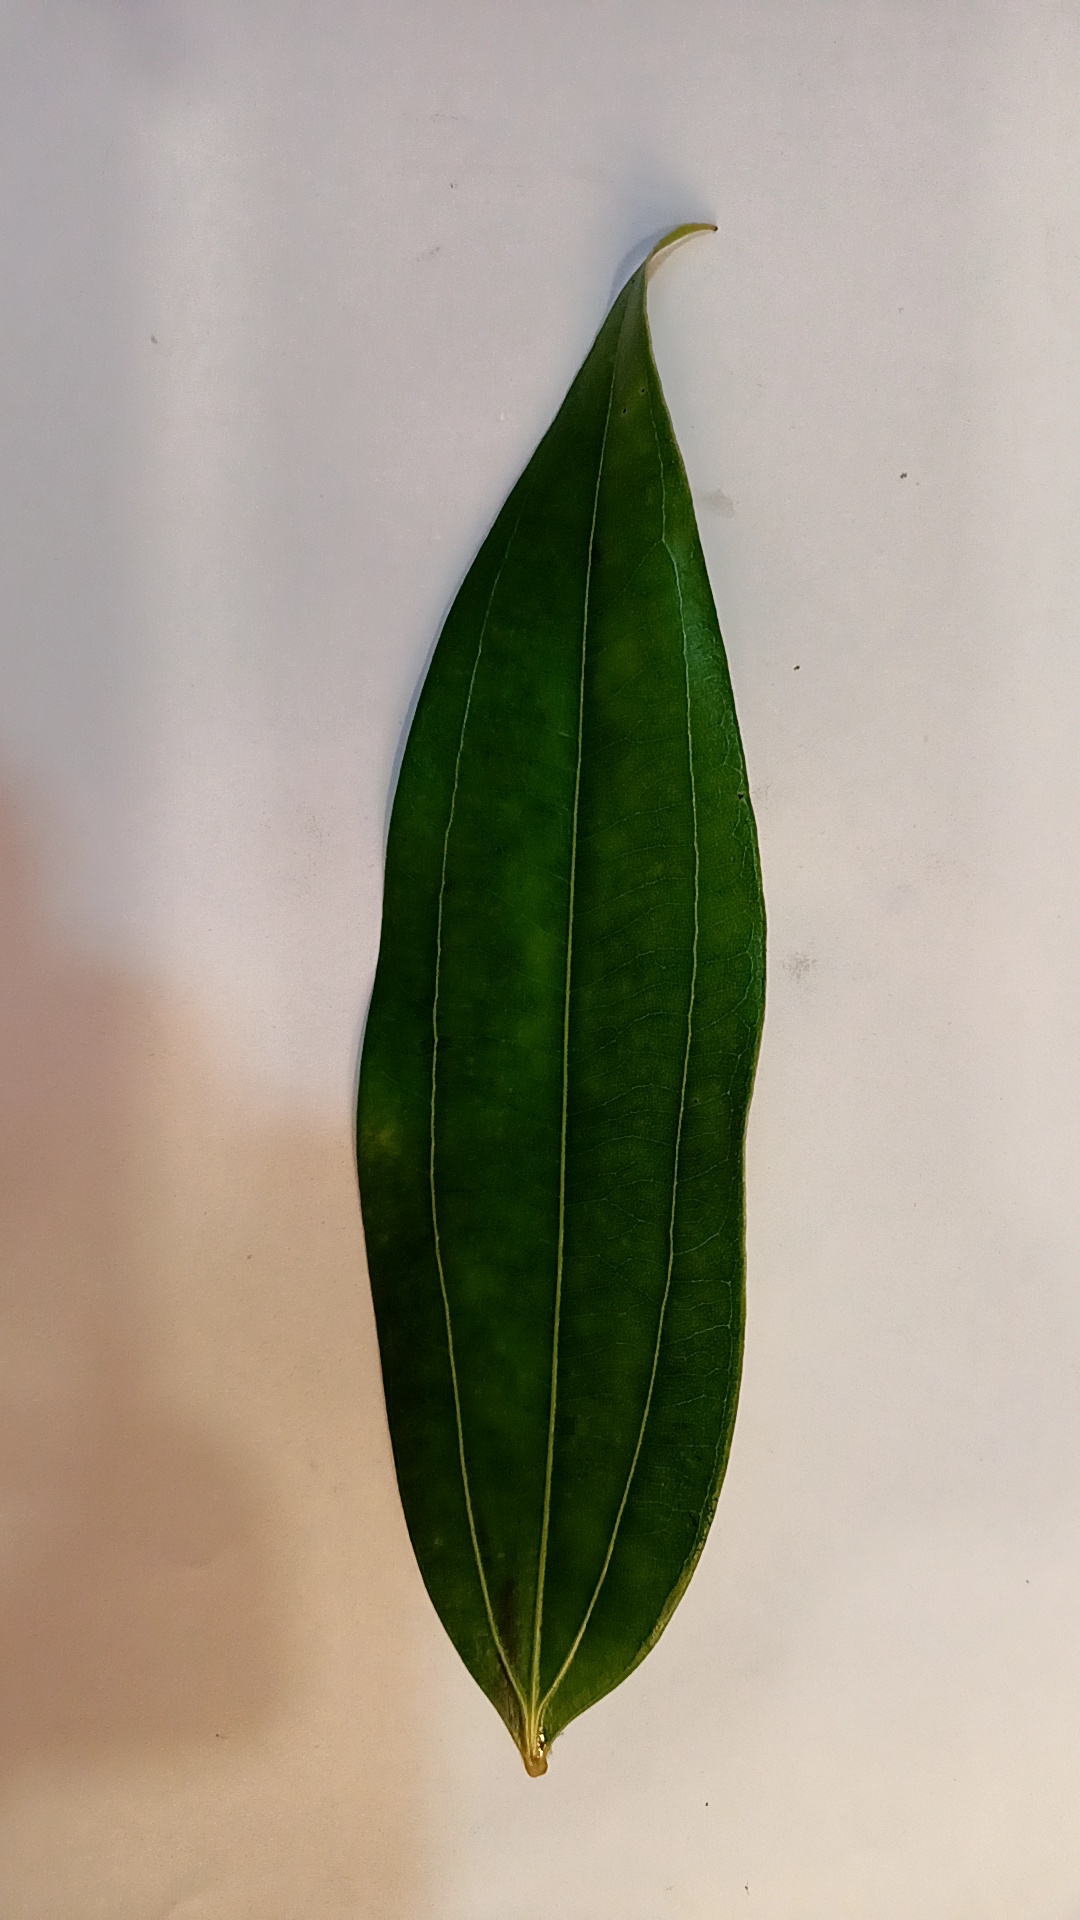
Label: Healthy